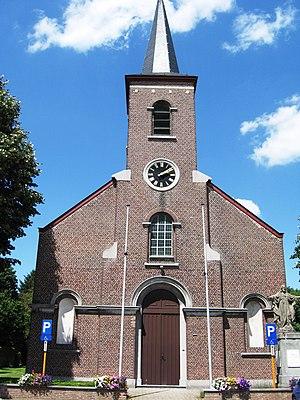
Stokrooie est une section de la ville belge de Hasselt située en Région flamande dans la province de Limbourg.
Cette page regroupe l’ensemble du patrimoine immobilier de la ville belge de Hasselt.